102nd Motorized Division "Trento"

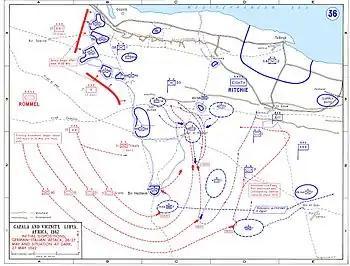
Battle of Gazala lines of attack

On 26 May 1942 Axis forces commenced the Battle of Gazala. The plan was for the armored and motorized divisions to perform a right flanking attack, while the Italian XXI Army Corps and X Army Corps, which included the Trento, would advance parallel to the coast road. On the first day of the battle the Trento attacked the 1st South African Infantry Division at Bir Belabat and took the position the next day. On 15 June British forces abandoned the Gazala Line and the Trento pursued the retreating Commonwealth forces, capturing 6,000 prisoners on June 16.